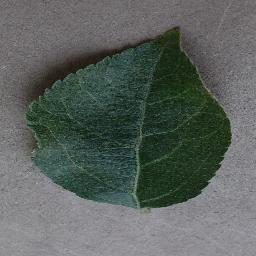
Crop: apple
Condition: healthy